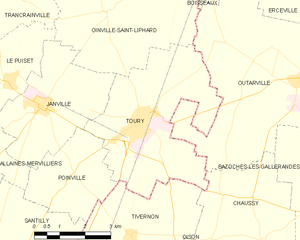
Carte de Toury et des communes limitrophes.
Toury est une commune française située dans le département d'Eure-et-Loir en région Centre-Val de Loire.